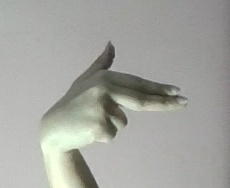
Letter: ghain